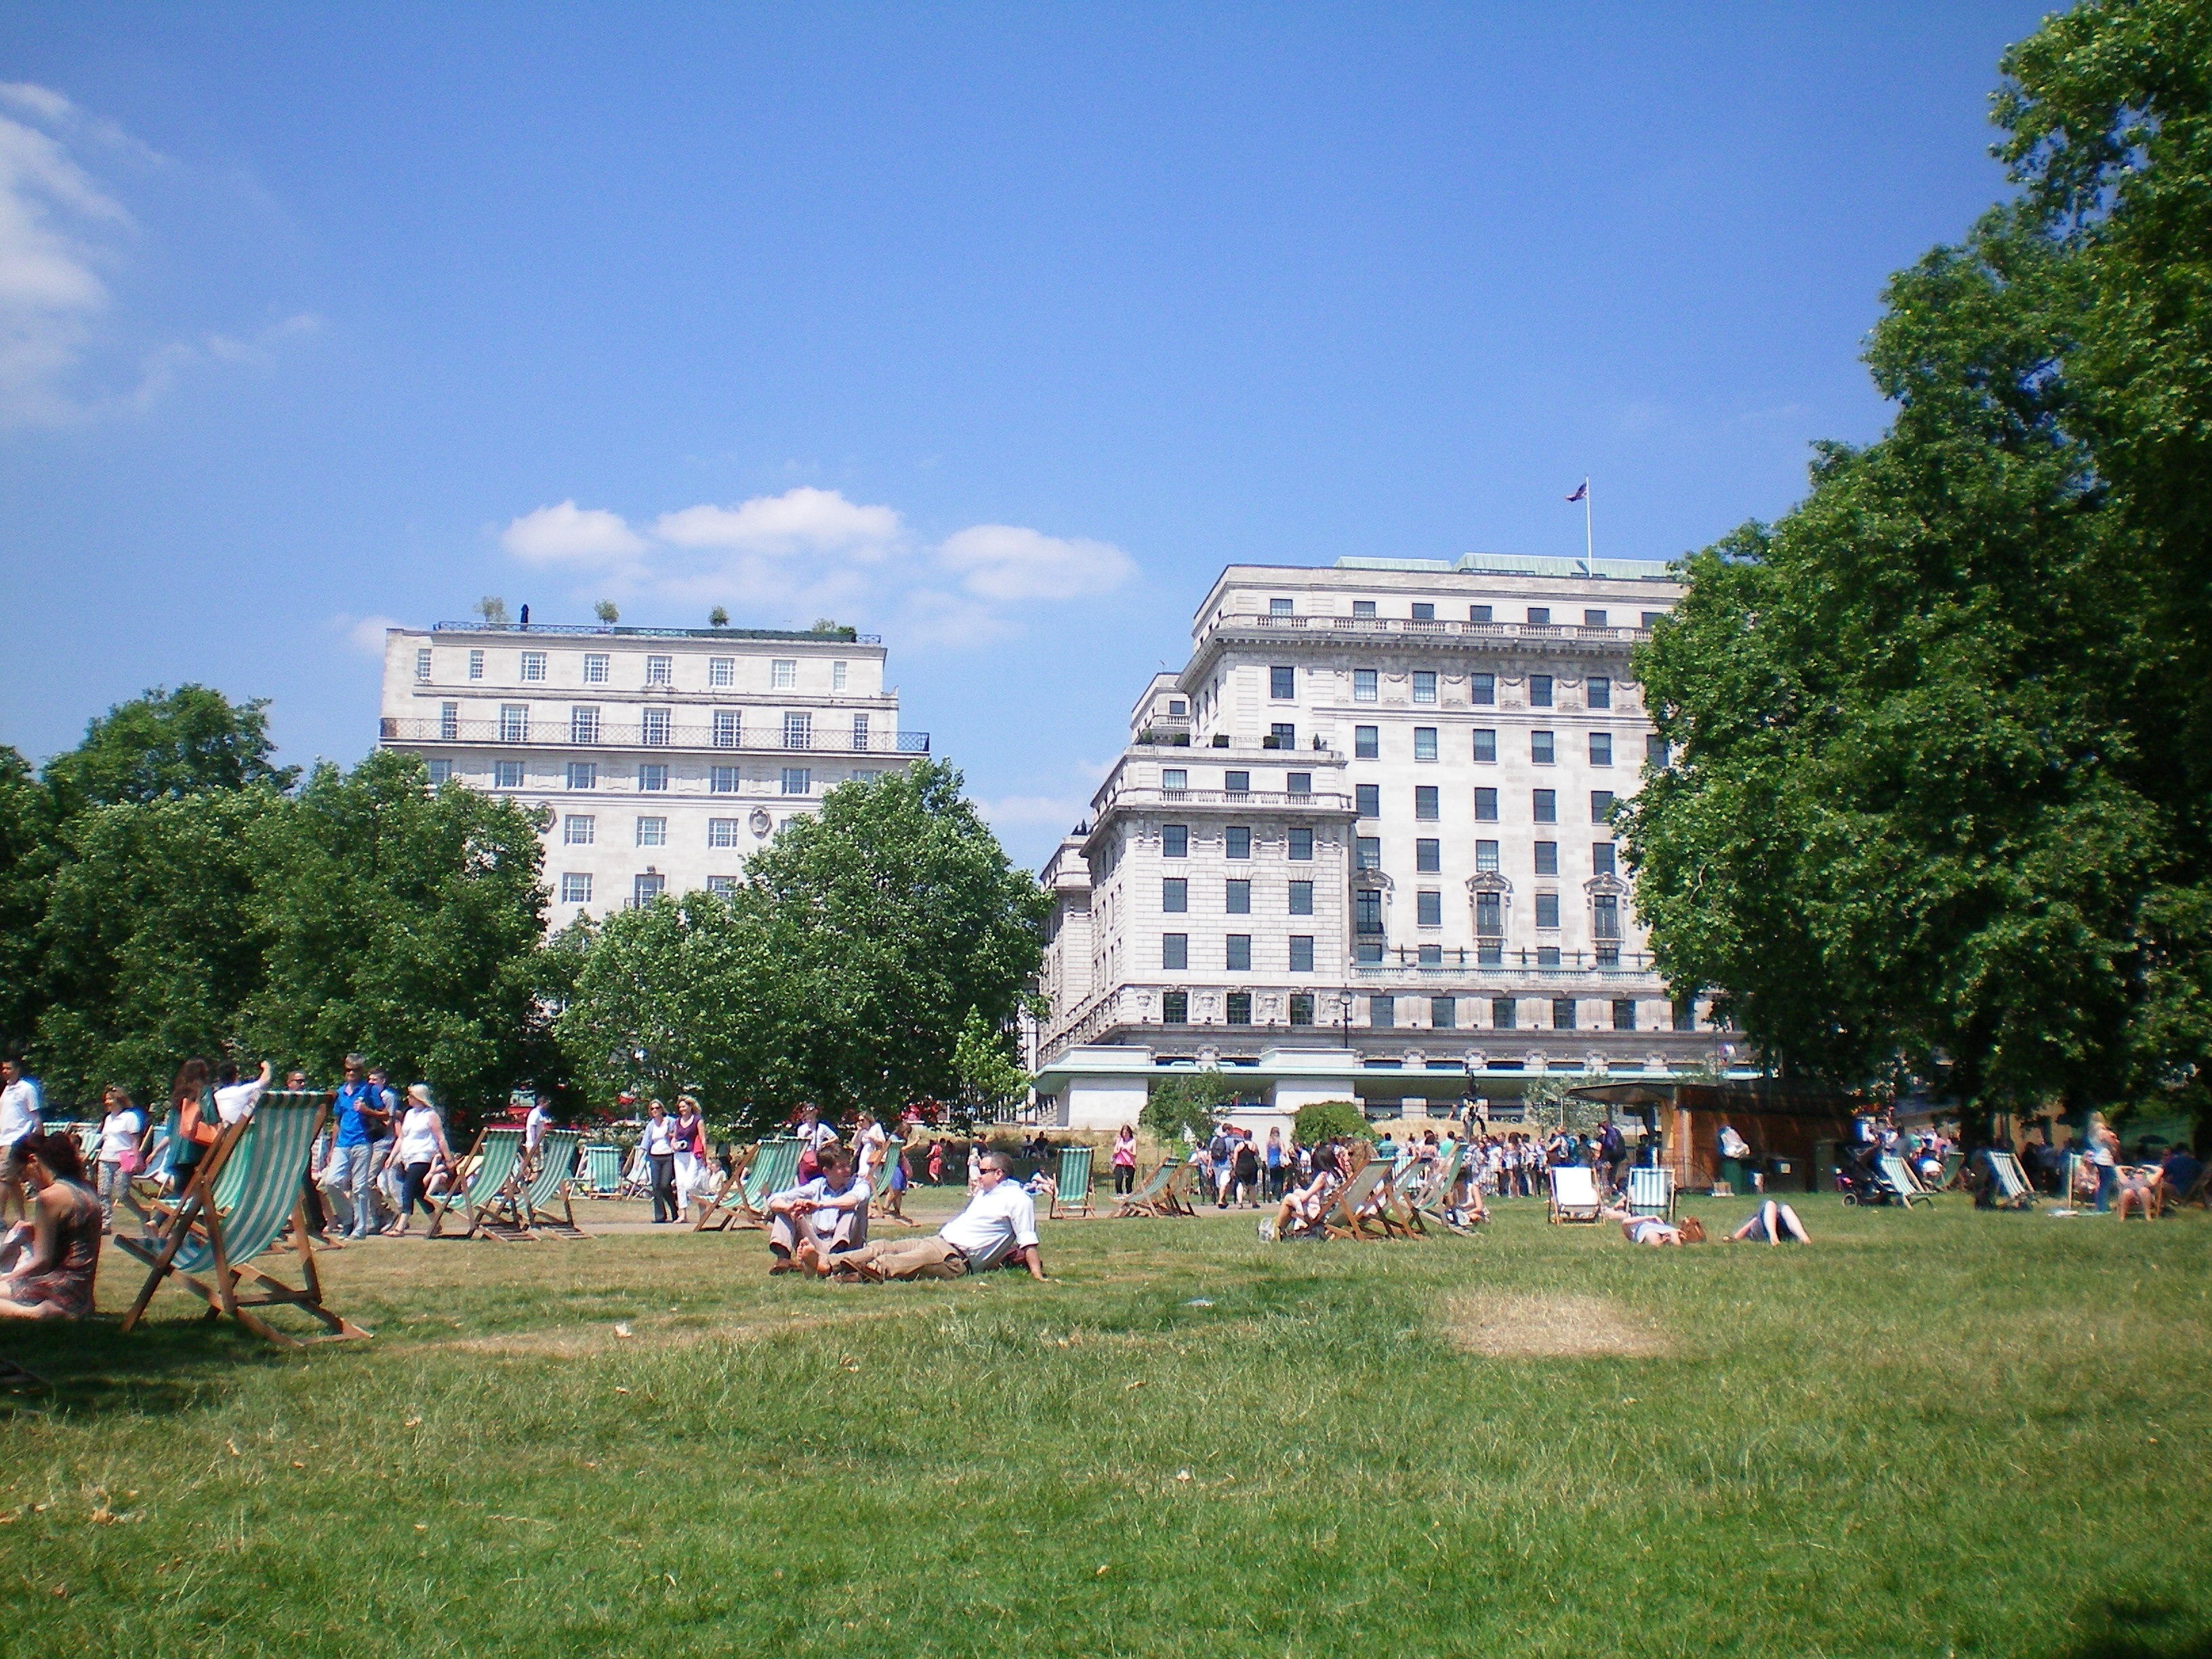
people, building, park, tourism, england, london, town square